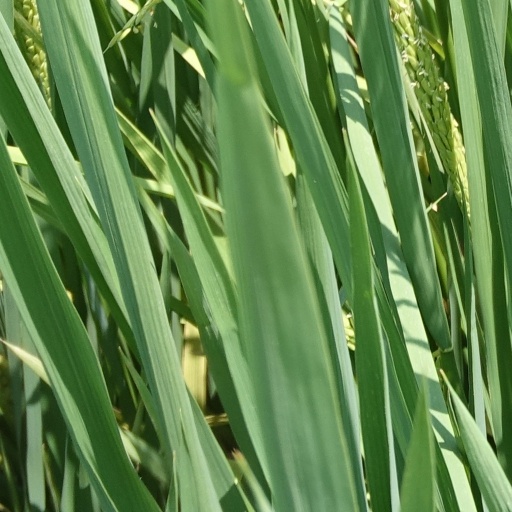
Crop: rice